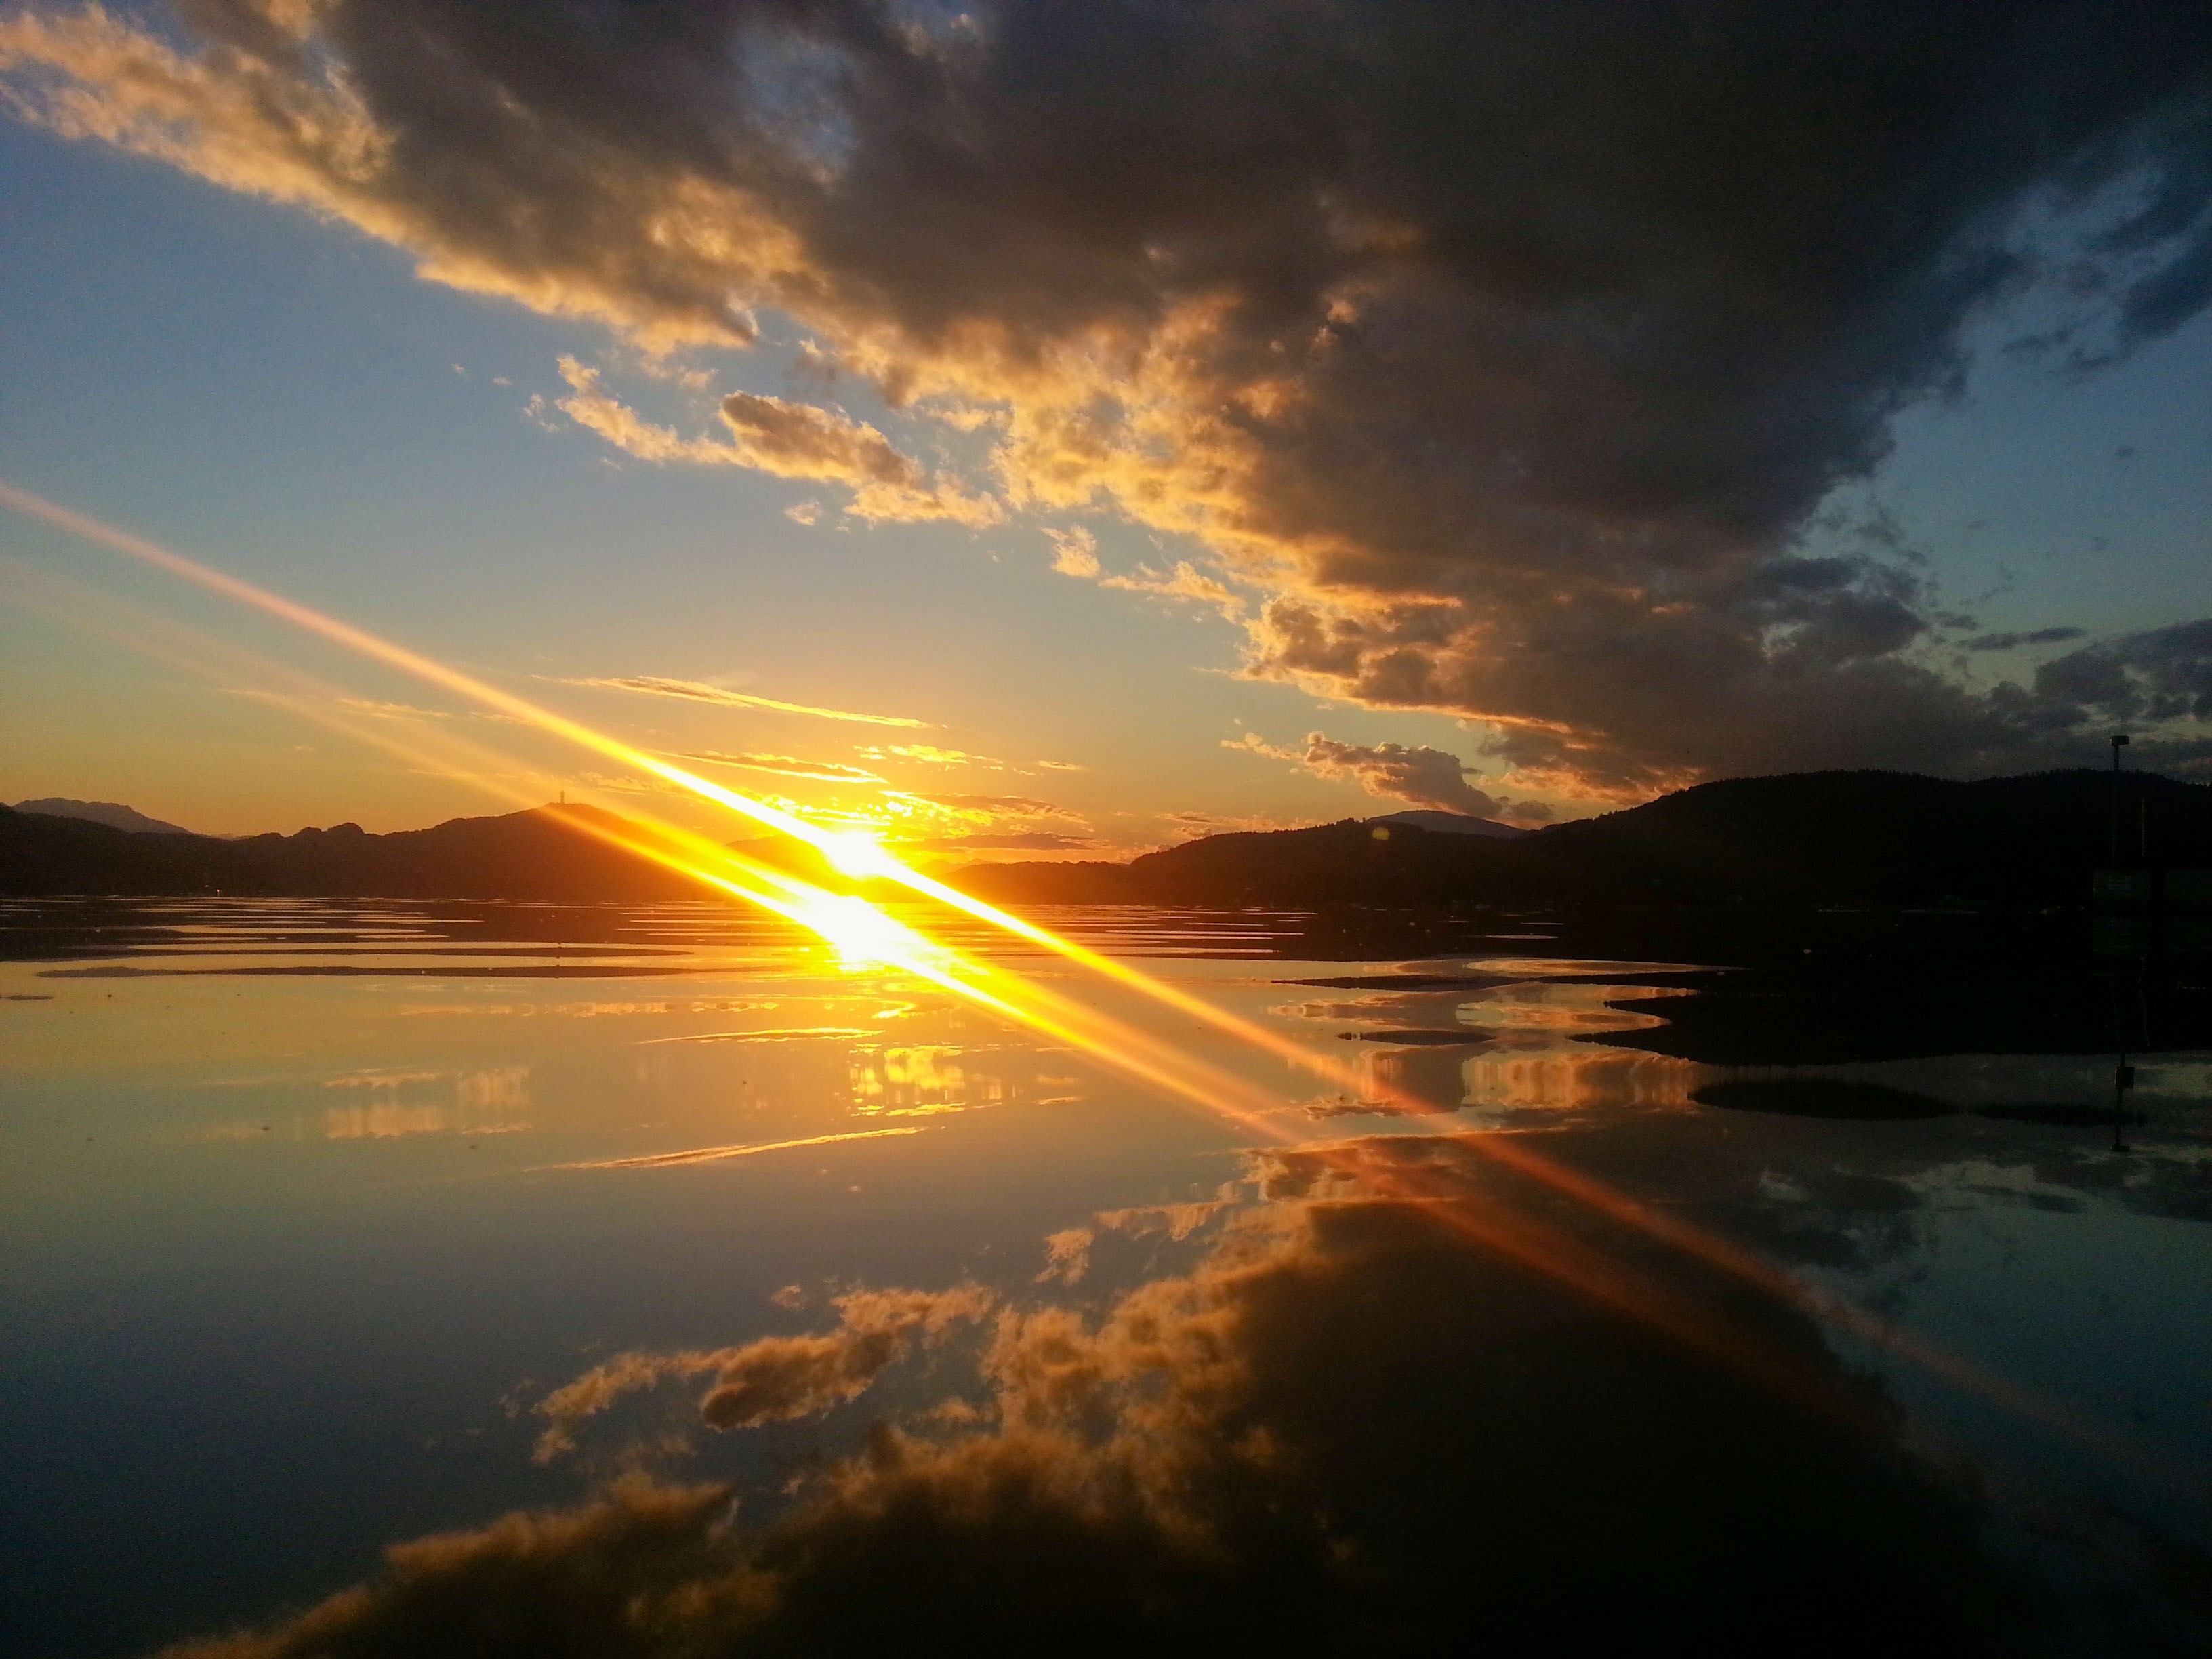
landscape, sea, coast, water, ocean, horizon, cloud, sky, sun, sunrise, sunset, sunlight, morning, lake, dawn, atmosphere, dusk, evening, reflection, austria, clouds, abendstimmung, carinthia, worthersee, afterglow, meteorological phenomenon